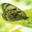
Label: butterfly